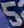
Number: 5